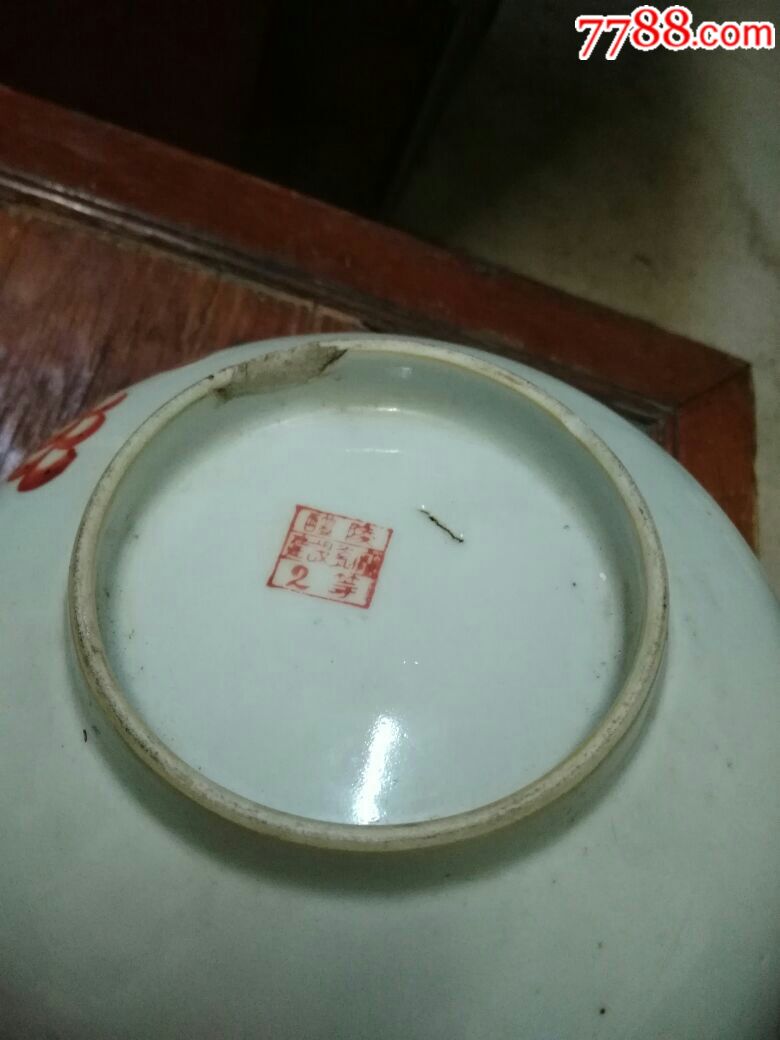
Label: trash